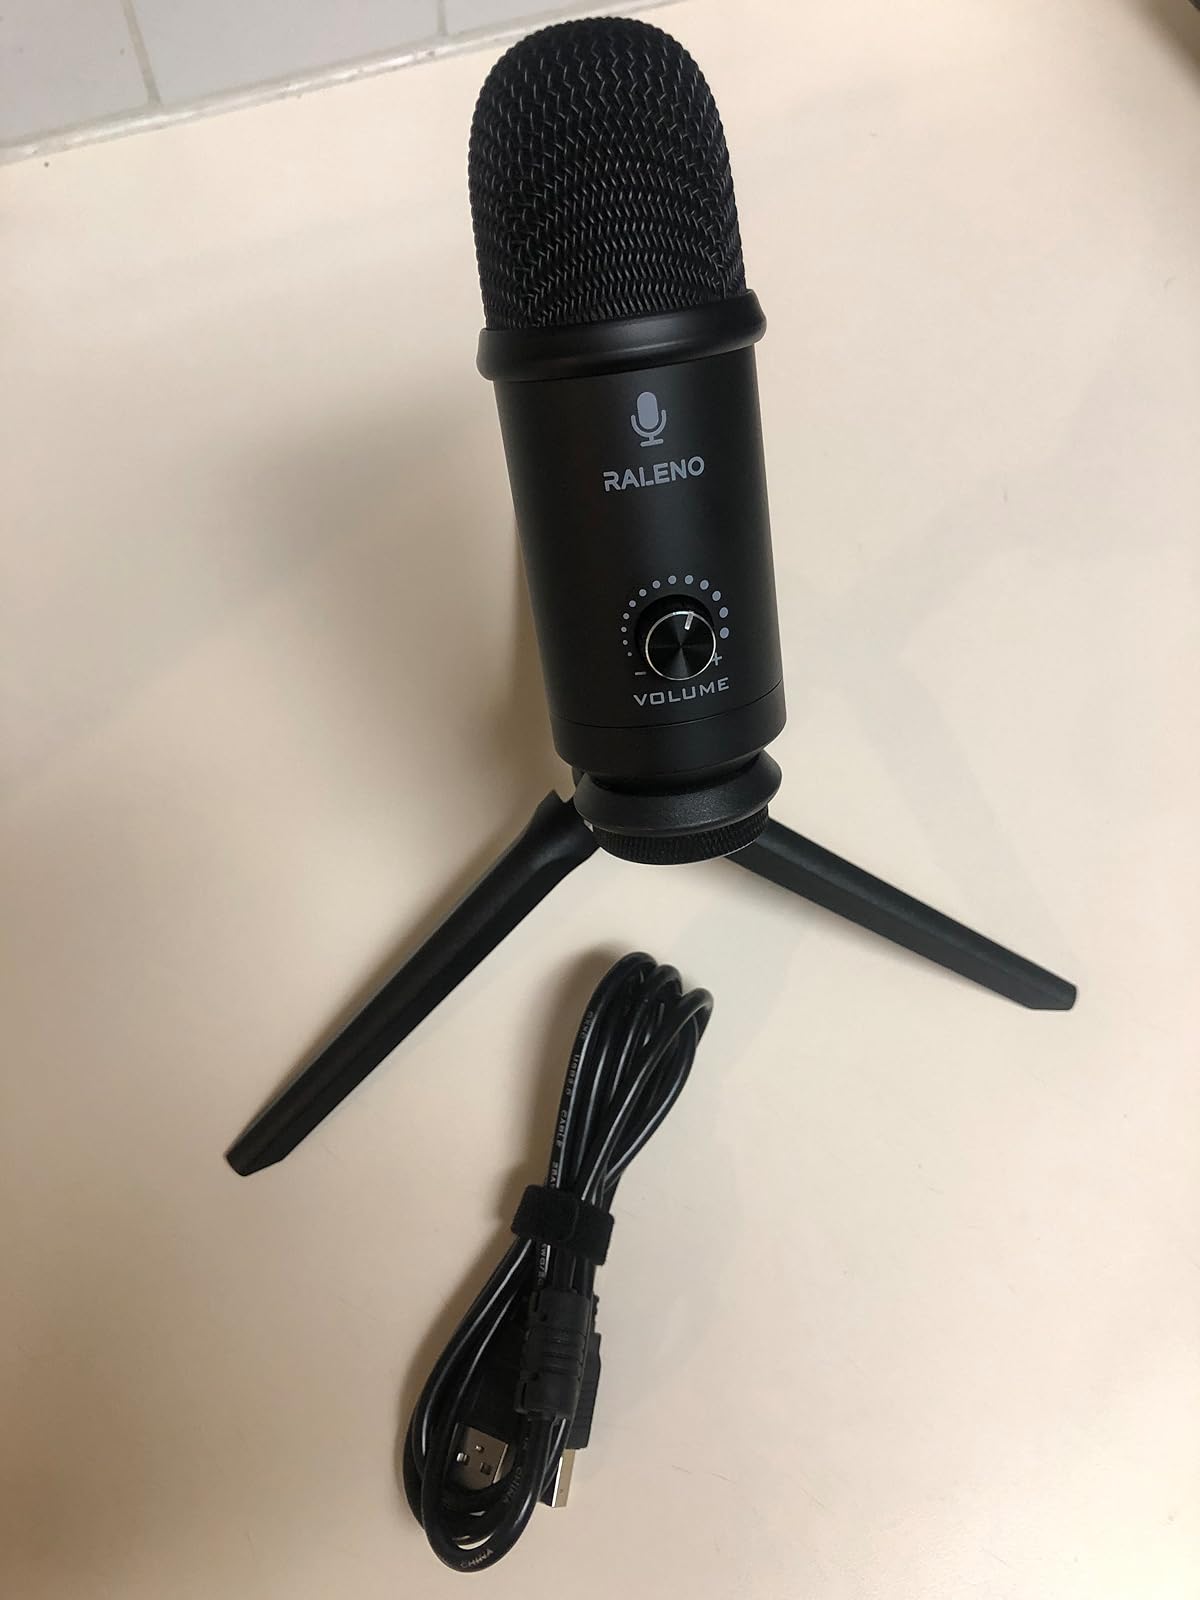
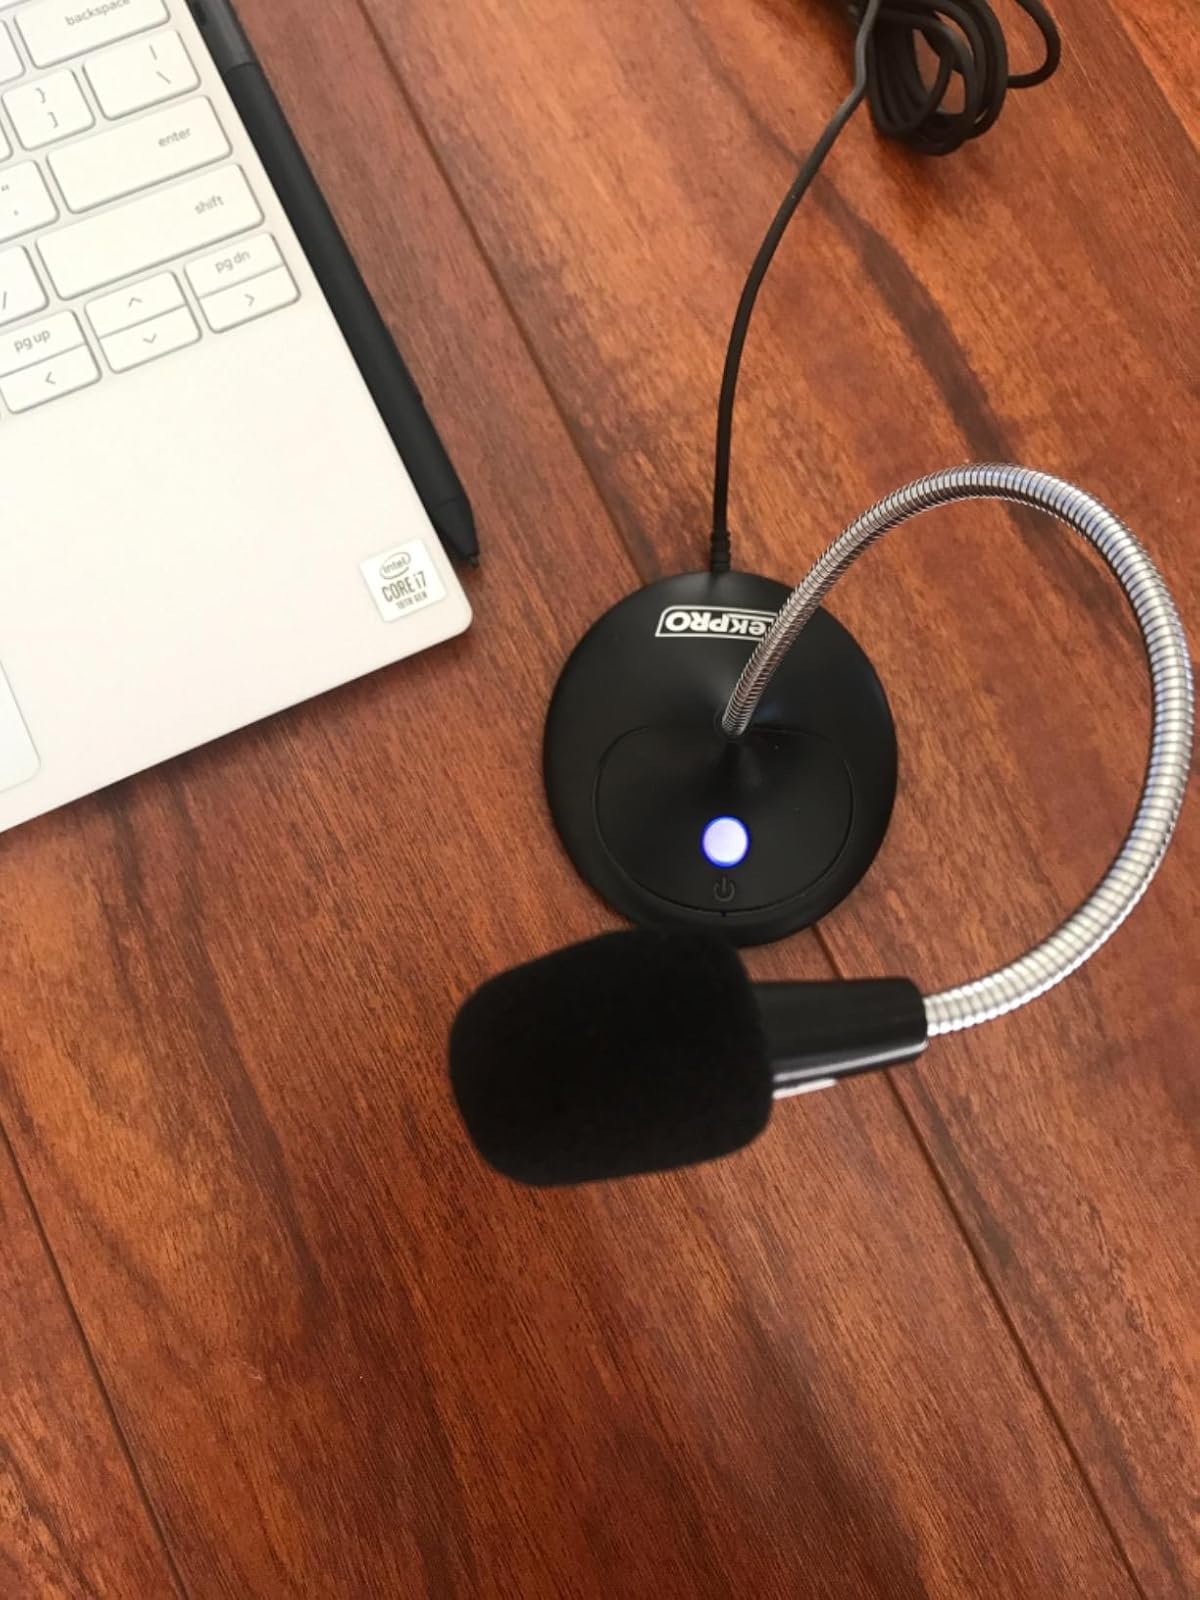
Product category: microphone
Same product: no